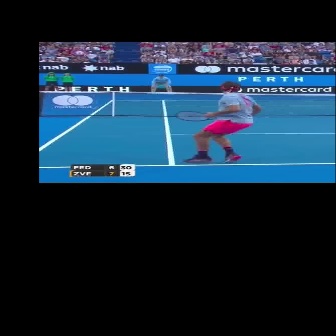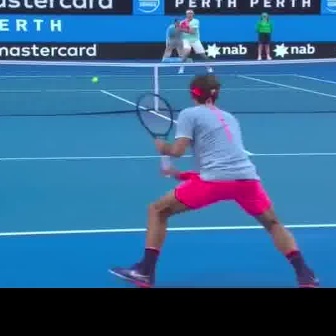
  Please identify the target specified by the bounding box [179,80,261,162] in the first image and locate it in the second image. Return the coordinates in [x_min,y_min,x_max,y_max] format.
Answer: [106,71,320,285]